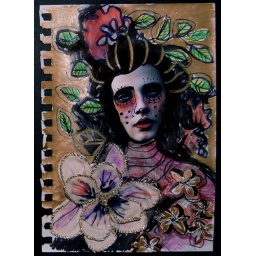
Forgotten girl in the water well